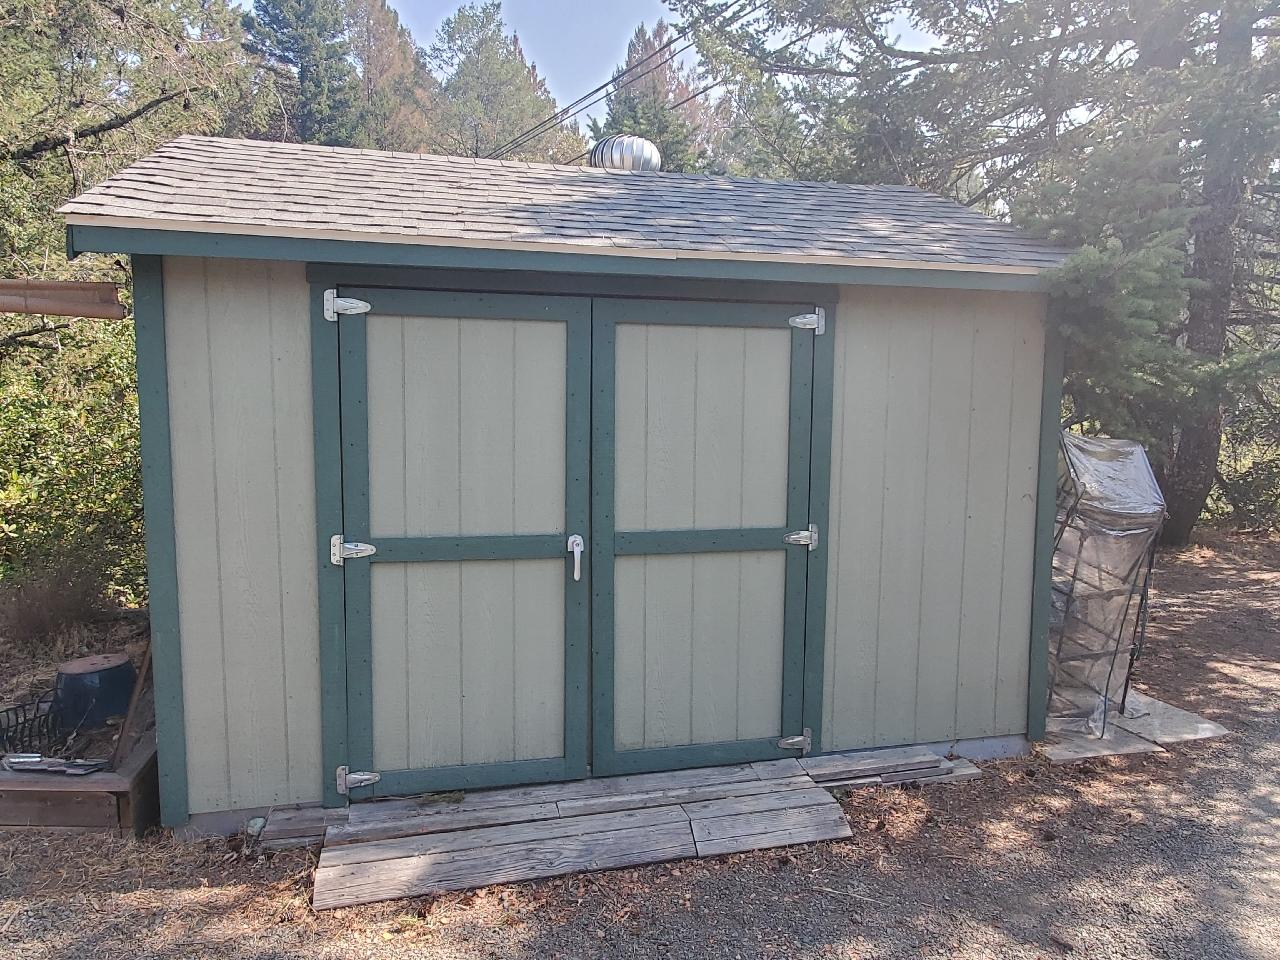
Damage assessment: no_damage